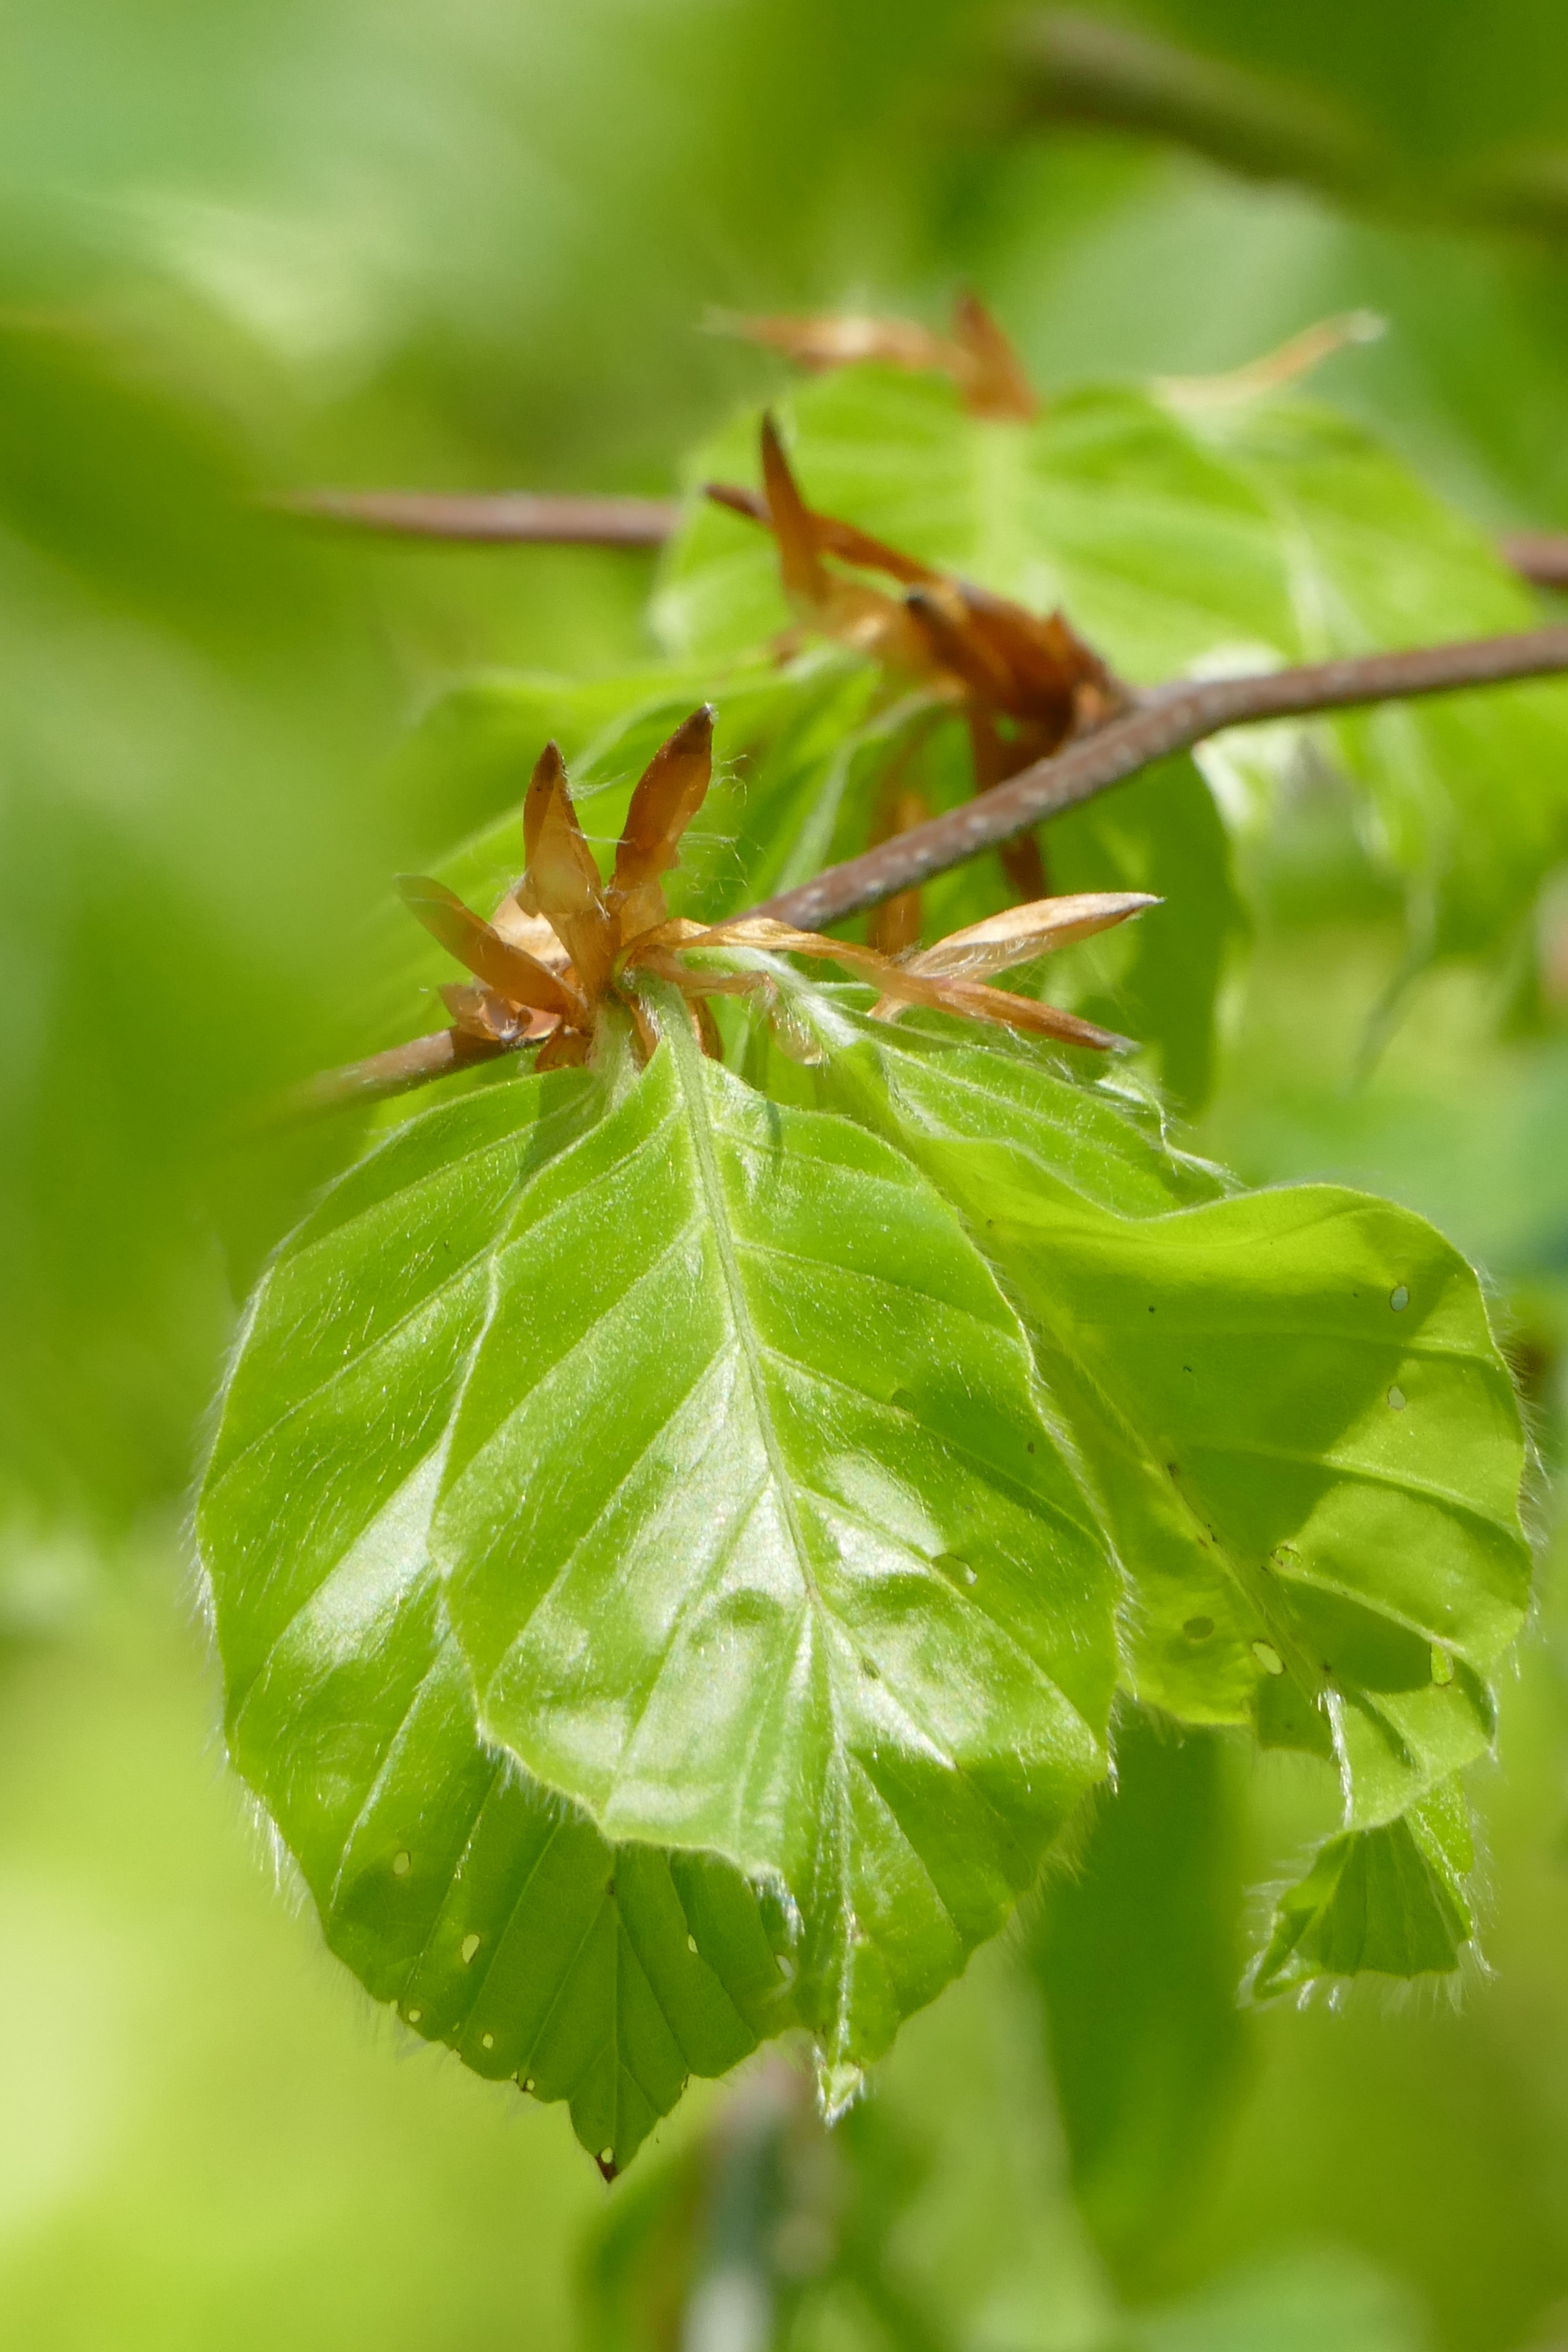
tree, branch, plant, leaf, flower, food, spring, green, produce, autumn, botany, flora, maple tree, close up, shrub, deciduous, beech, macro photography, flowering plant, first leaves, woody plant, land plant